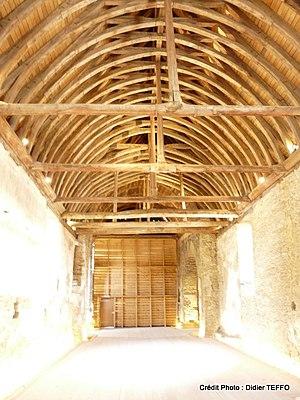
Vue d'ensemble de la charpente de l'église St Pierre aux liens du Vieux-bourg de Nozay
L'ancienne église Saint-Pierre-aux-Liens du Vieux-Bourg est une église catholique désacralisée, située à Nozay, en France. Elle est propriété de l'Association de sauvegarde du patrimoine historique et artistique de Nozay, créée en 1979 pour la sauvegarde et la restauration de l'édifice. Cette ancienne église paroissiale et l'ancienne cure attenante du XVIᵉ siècle forment un ensemble paroissial médiéval unique en Loire-Atlantique.